Maren Meinert

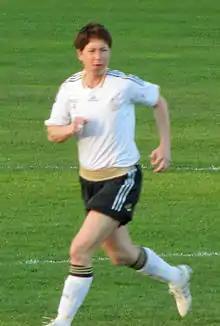
Meinert during a testimonial in 2012

Maren Meinert (born 5 August 1973) is a German football coach and former player who played as a midfielder and striker. She was most recently the head coach of Germany women's national under-20 football team.